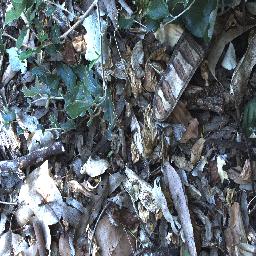
Label: chinee_apple